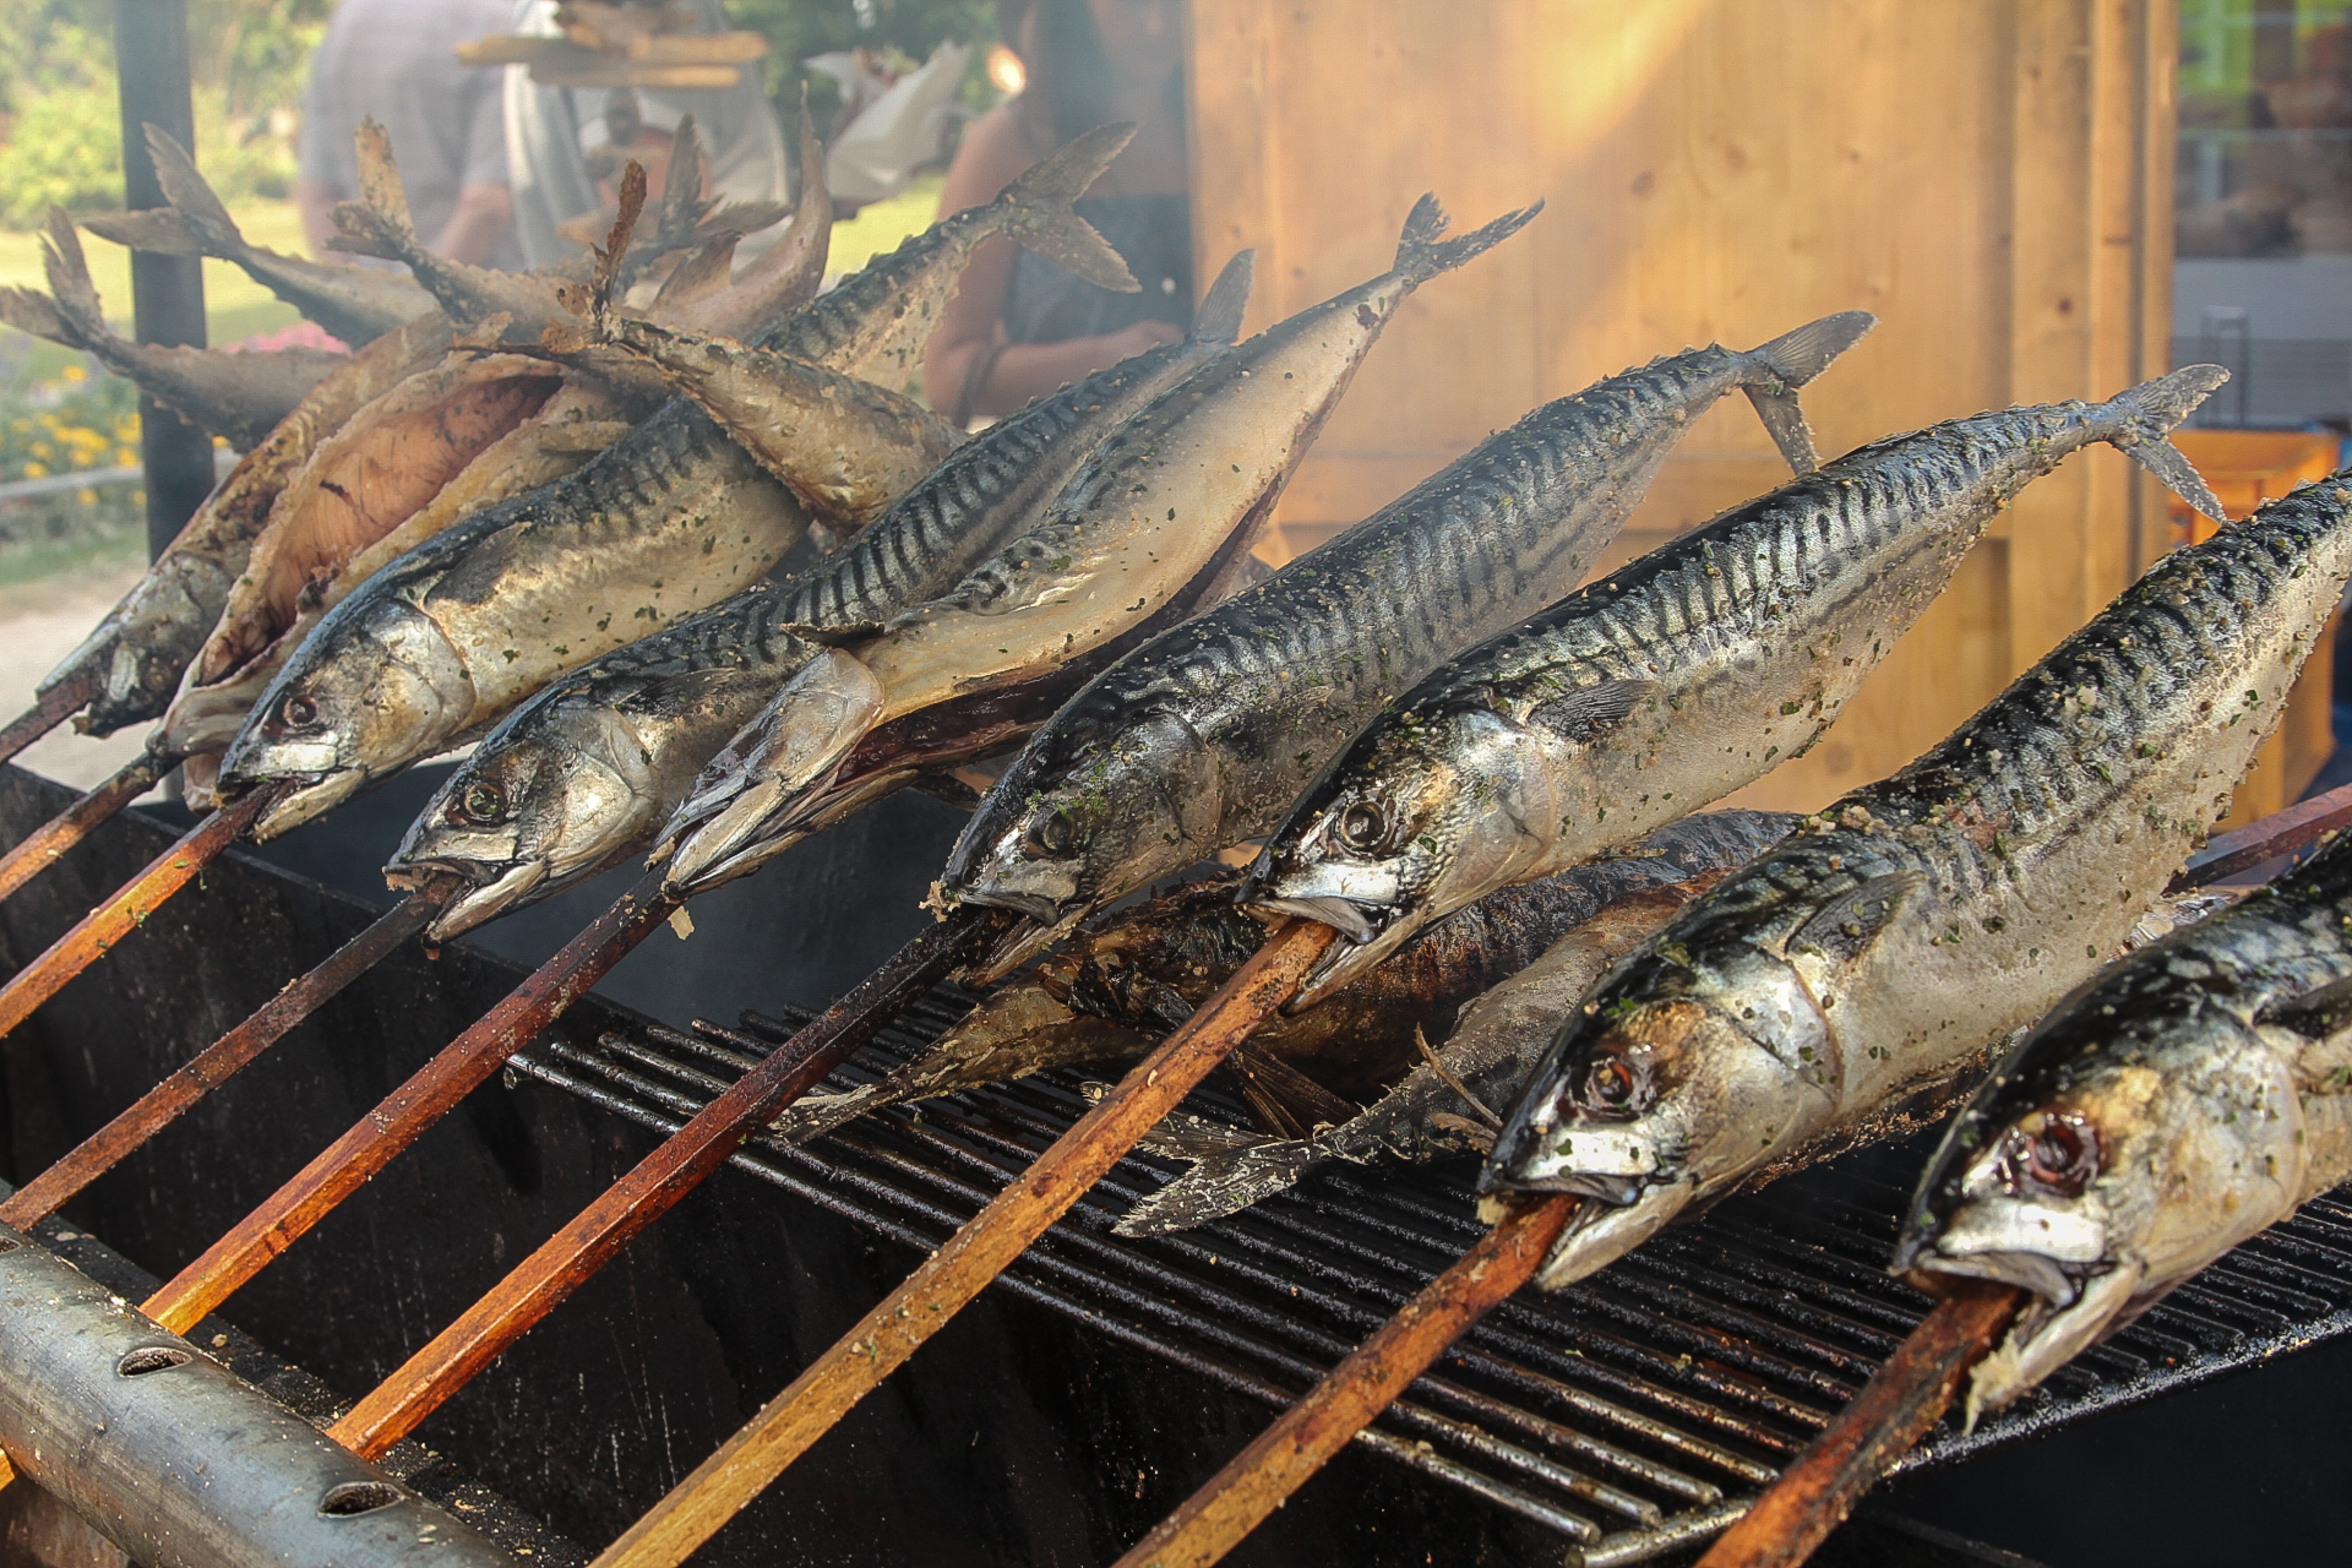
food, seafood, fish, eat, cuisine, sardine, fish head, trout, smoked fish, smoked trout, forage fish, oily fish, capelin